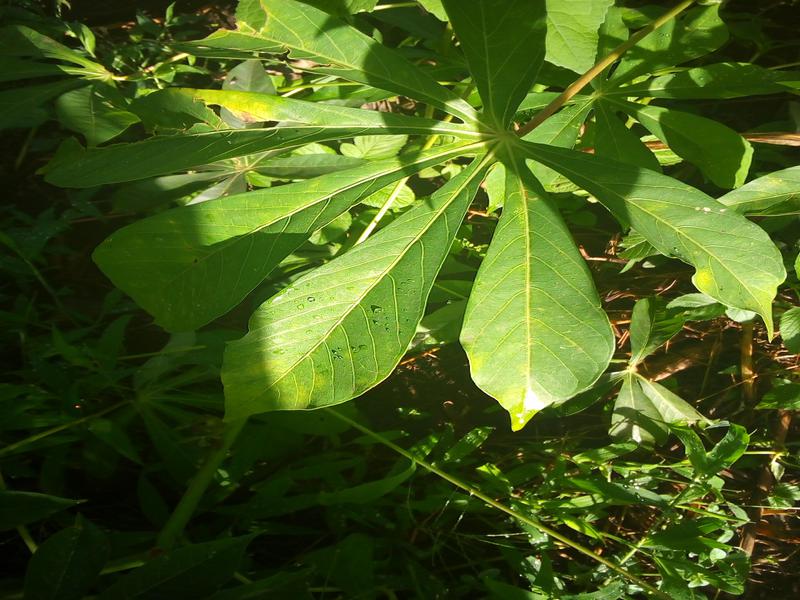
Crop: cassava
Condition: bacterial_blight